James Laird (politician)

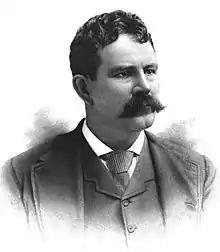

James Laird (June 20, 1849 – August 17, 1889) was an American Republican Party politician.